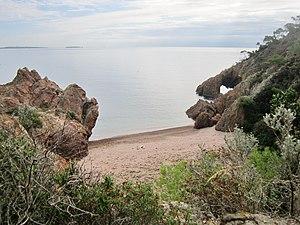
Théoule-sur-Mer
Théoule-sur-Mer est une commune française située à l'extrémité sud du département des Alpes-Maritimes en région Provence-Alpes-Côte d'Azur.